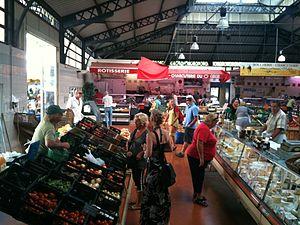
Ganges est une commune française située dans le département de l'Hérault, en région Occitanie. Elle est au confluent de l’Hérault avec le Rieutord. Ses habitants sont appelés les Gangeois.